Harriet Livingston Fulton

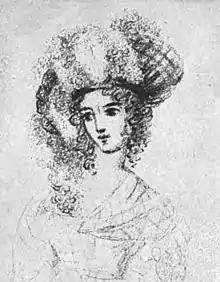
Julia Fulton Blight, sketch by Harriet Livingston Fulton, c. 1825.

Harriet and Robert were married in front of the fireplace in Teviotdale on June 8, 1808. At the time of their marriage, Robert was 42 and Harriet was 24. They spent several weeks at Teviotdale following their wedding, painting and enjoying each other's company. The pair eventually had four children: one son and three daughters, the first of whom was born later that year. Their eldest daughter, Julia Fulton Blight, eventually followed in her parents' footsteps by becoming a painter, though she quit the arts entirely in 1831 following her marriage to Charles Blight of Philadelphia.